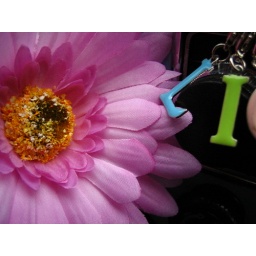
fake flowers in my car